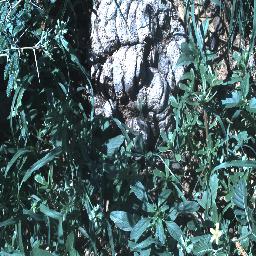
Label: negative